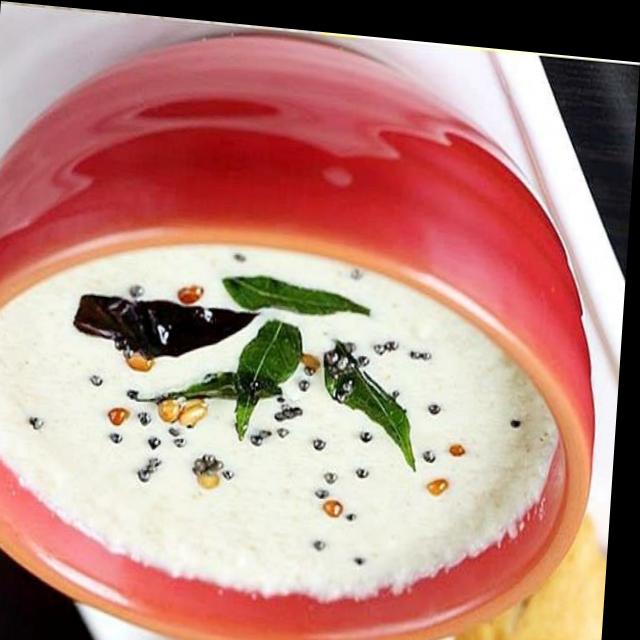
Dish: coconut_chutney